Betty Reid Soskin

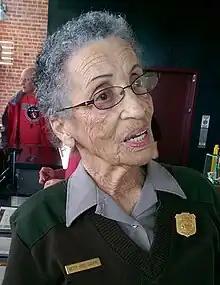
Soskin in 2014

Betty Reid Soskin ( Charbonnet; born September 22, 1921) is an American retired ranger with the National Park Service, previously assigned to the Rosie the Riveter World War II Home Front National Historical Park in Richmond, California. Until her retirement on March 31, 2022, at the age of 100, she was the oldest serving National Park Ranger in the United States.